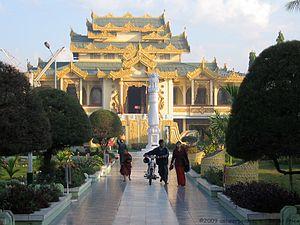
Le Bouddha Mahamuni, aussi appelé Maha Myat Muni Paya, Rakhine Paya, ou Payagyi, est une statue bouddhique exposée dans le Temple Mahamuni dans la ville birmane de Mandalay. Elle aurait été rapportée par les armées du roi Bodawpaya du royaume d'Arakan comme prise de guerre en 1784, et d'abord abritée à Amarapura, avant de suivre le déplacement de la capitale en 1860.